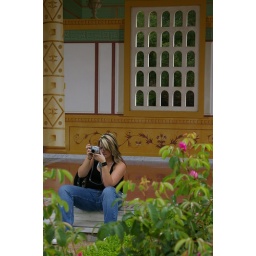
My daughter and fellow Flickrite - techno_chic, taking a shot of some pretty pink flowers reflected in water droplets.